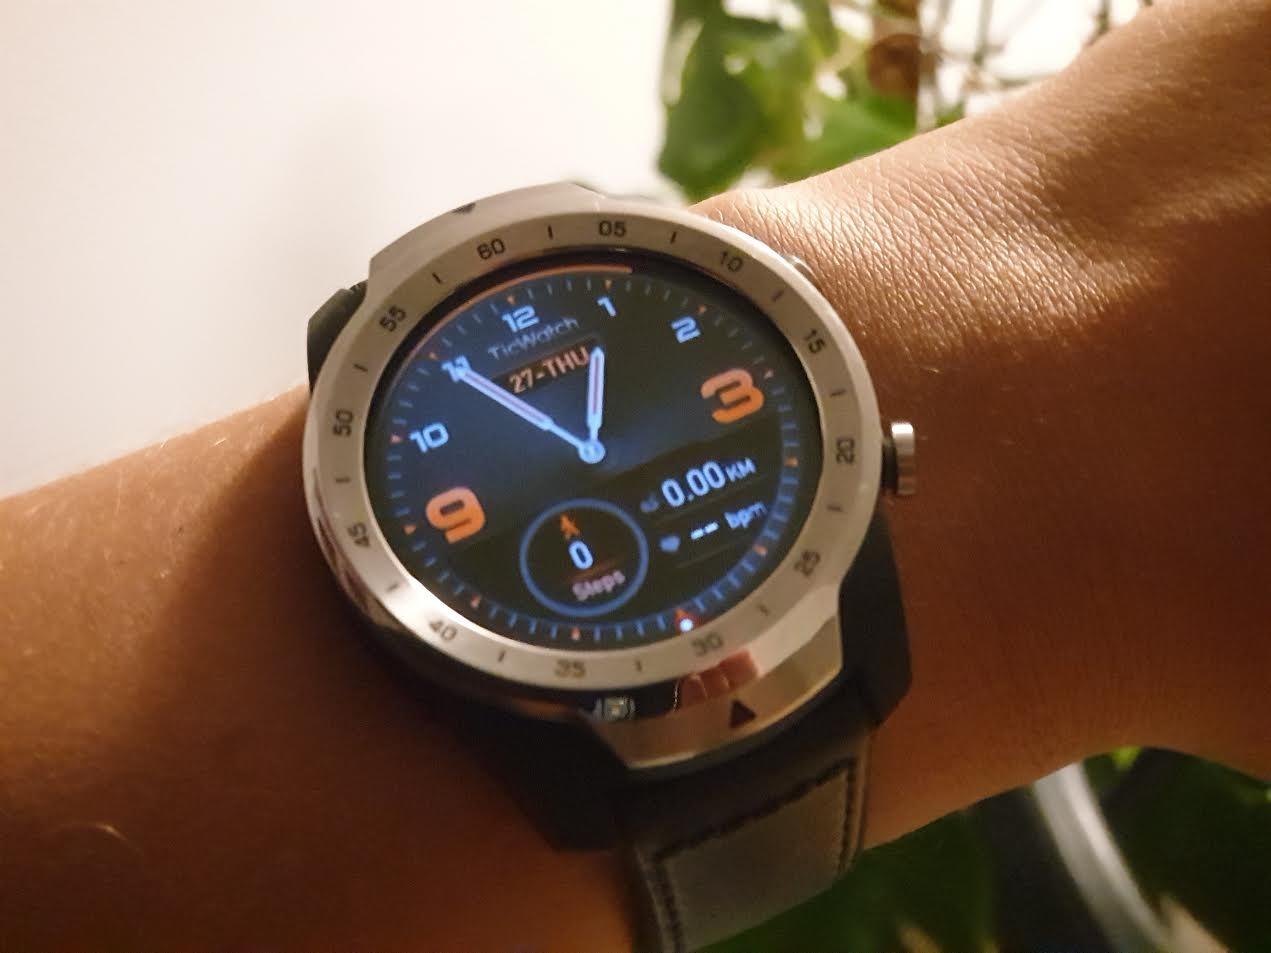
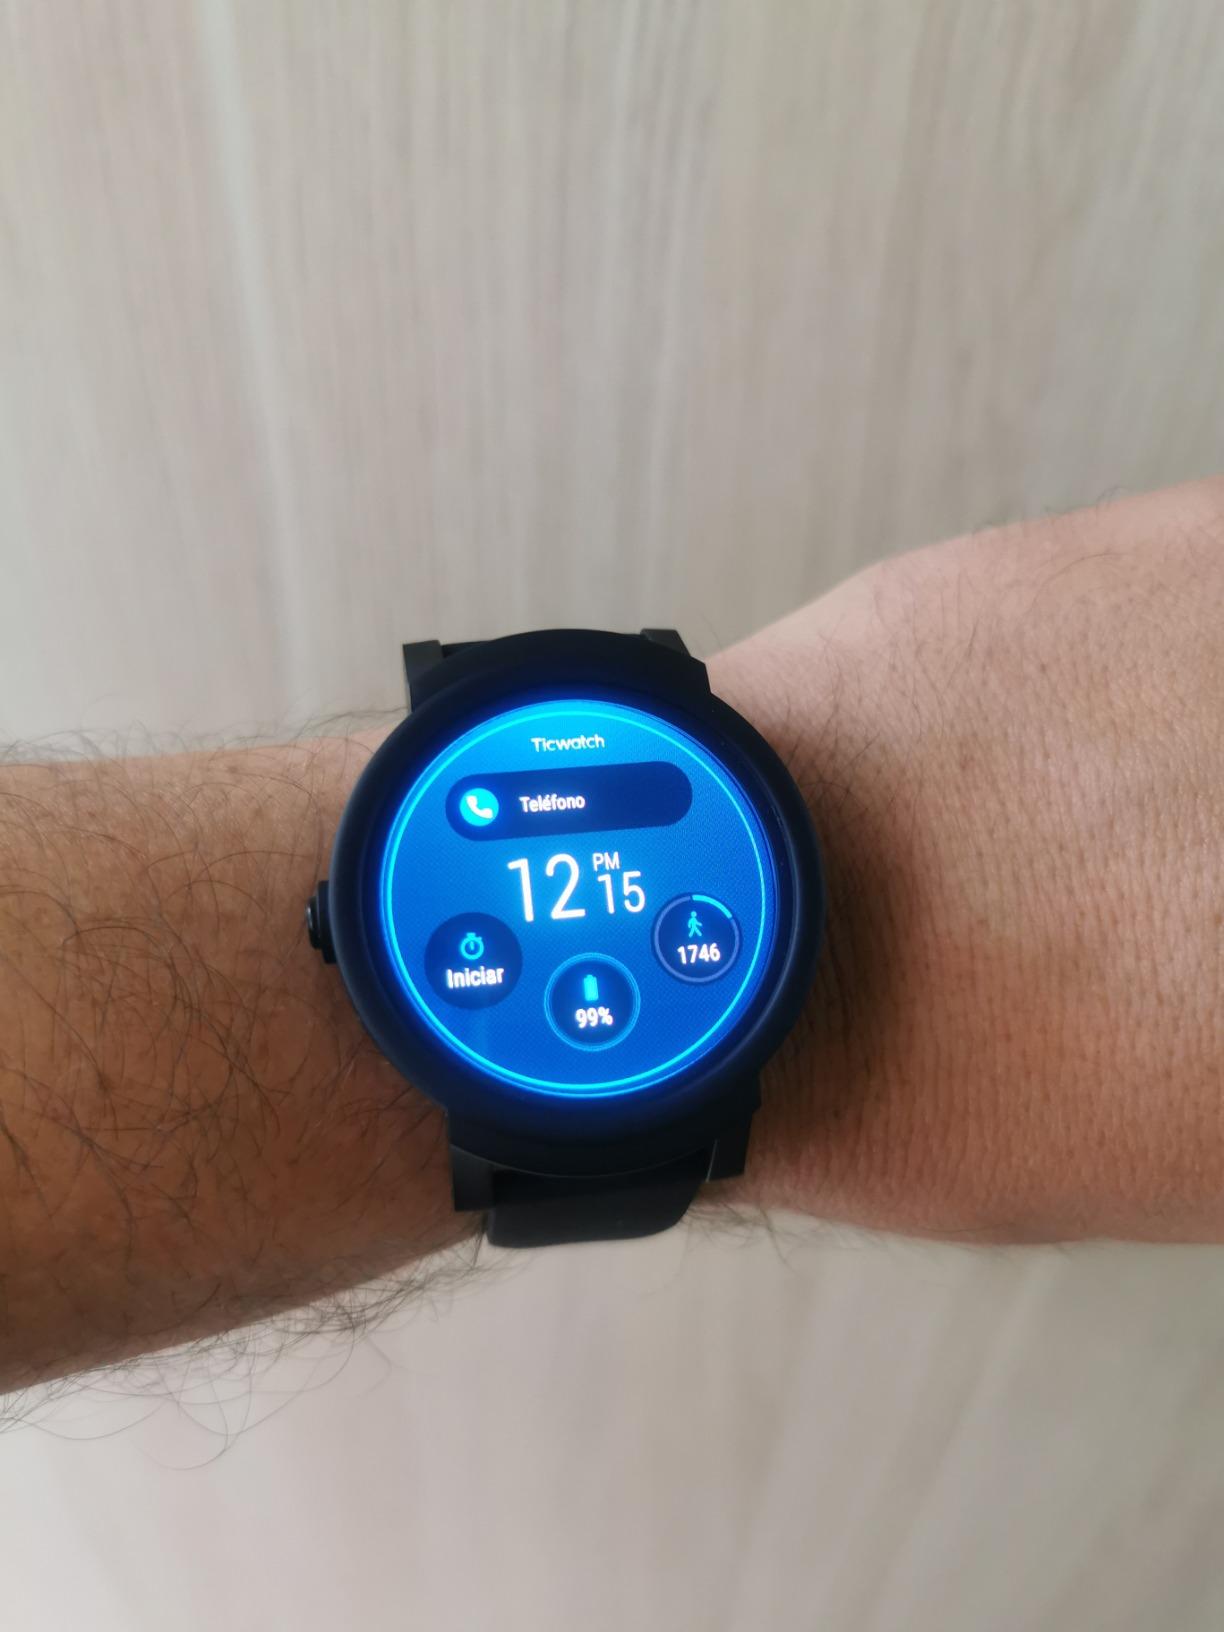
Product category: smartwatch
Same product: no